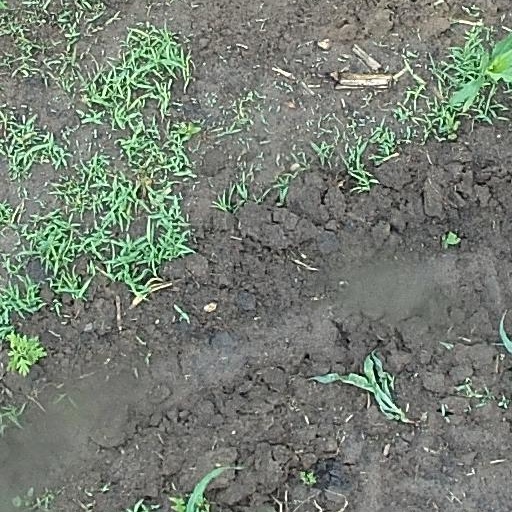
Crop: maize; corn